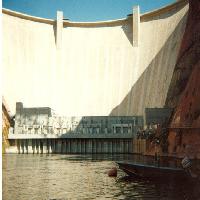
Weather: sun or clear